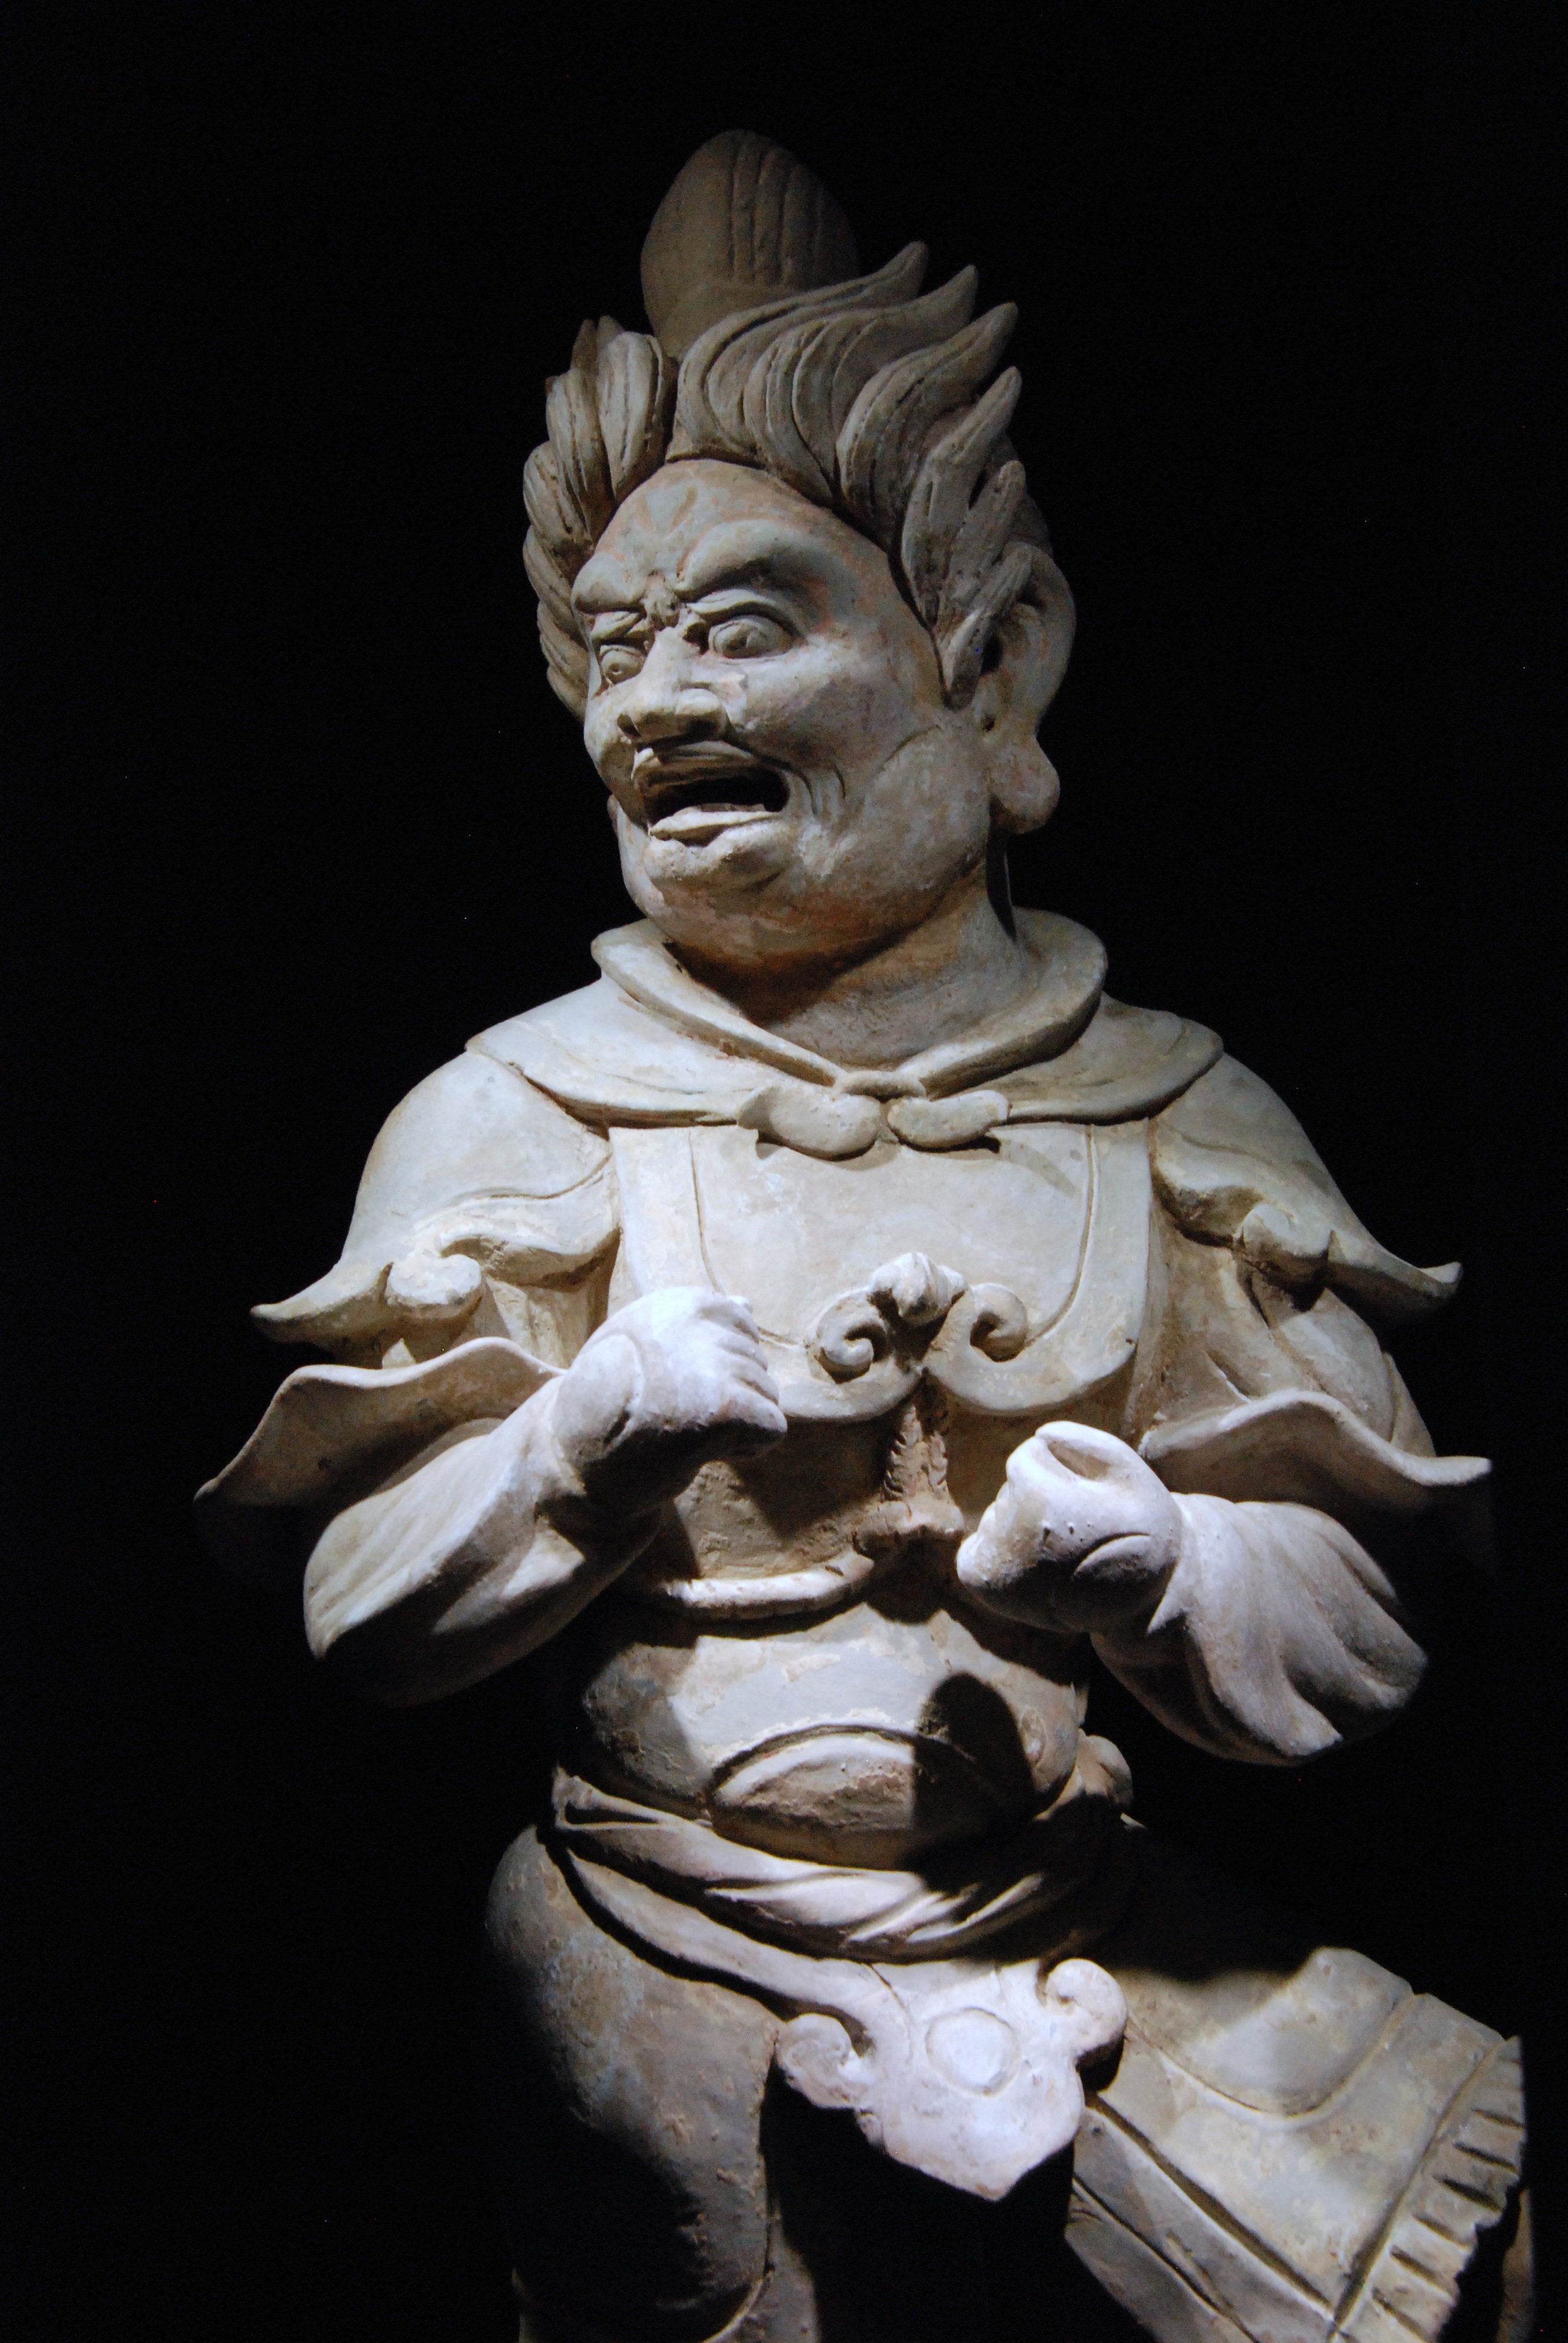
antique, monument, statue, sculpture, art, temple, history, image, carving, oriental, mythology, work of art, ancient history, classical sculpture